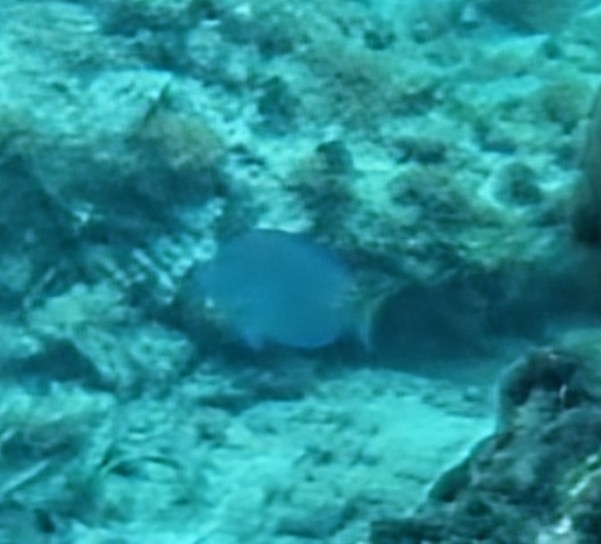
Acanthurus coeruleus (Atlantic Blue Tang)